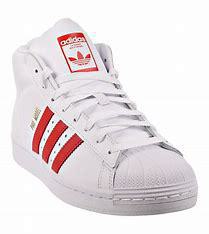
Brand: Adidas
Model: Pro Model